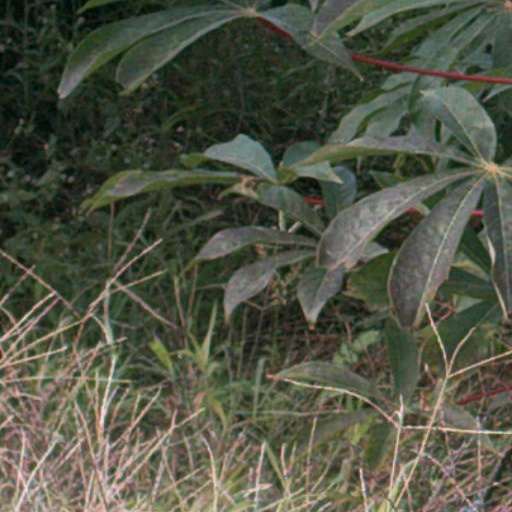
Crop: cassava